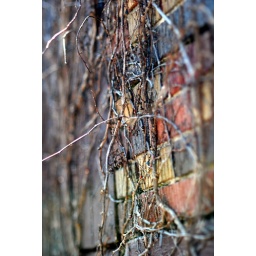
A brick wall found on Regent Street near a used bike store.